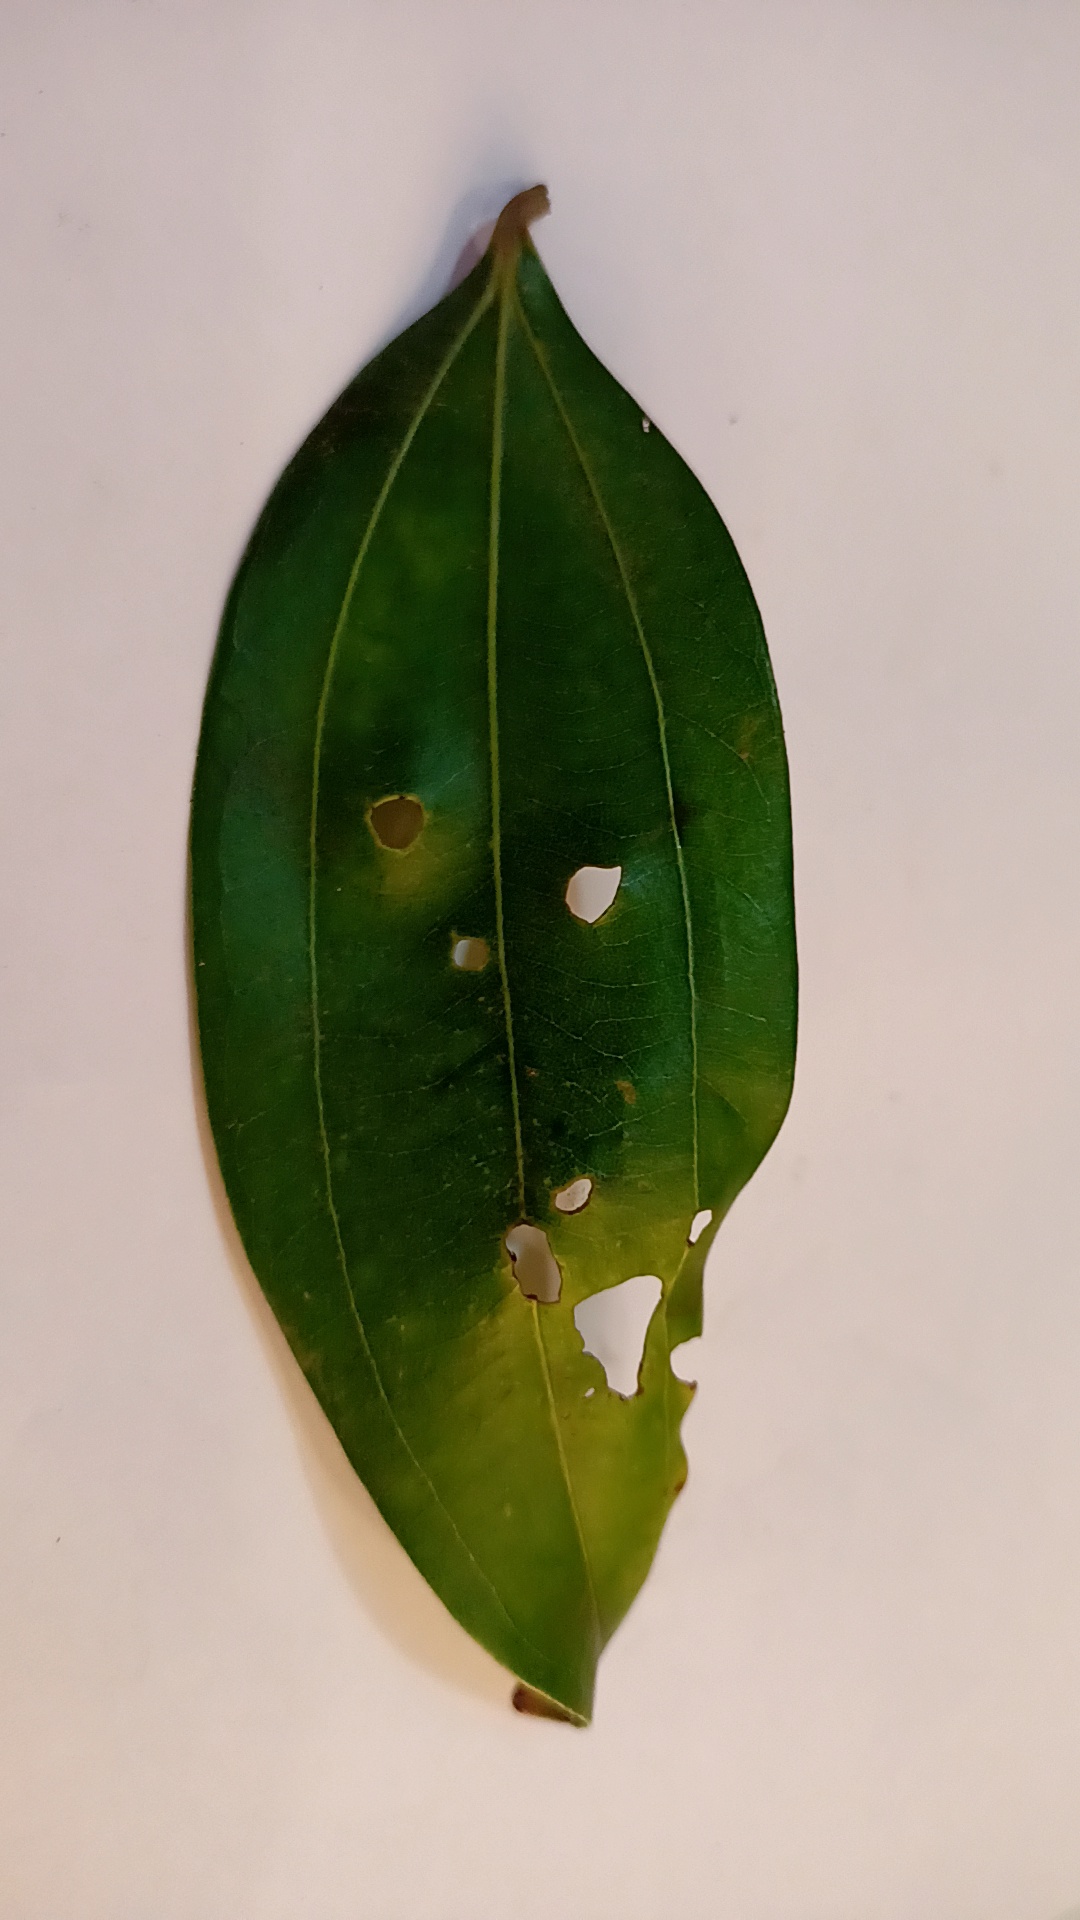
Label: Disease